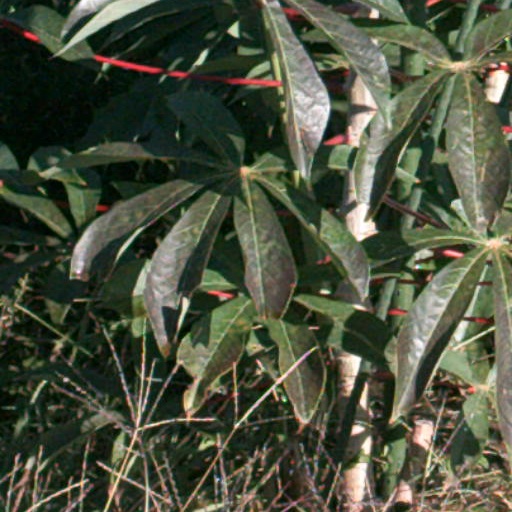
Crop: cassava